Maksym Shemberev

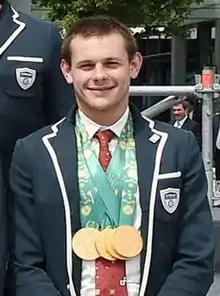

Maksym Shemberev (born 25 September 1993) is a Ukrainian (until 2015) and Azerbaijani (since 2015) swimmer.